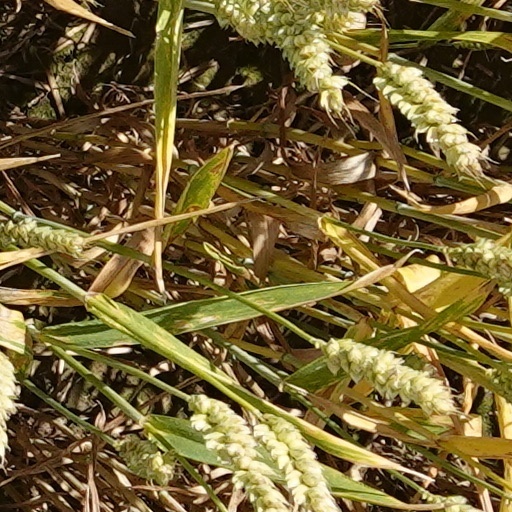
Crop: wheat